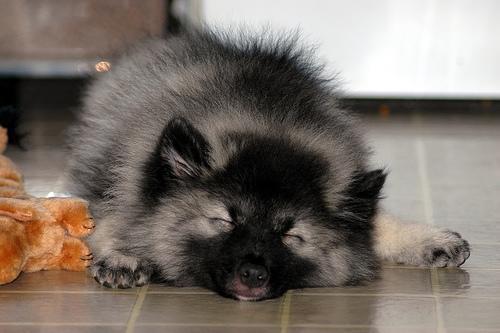
keeshond